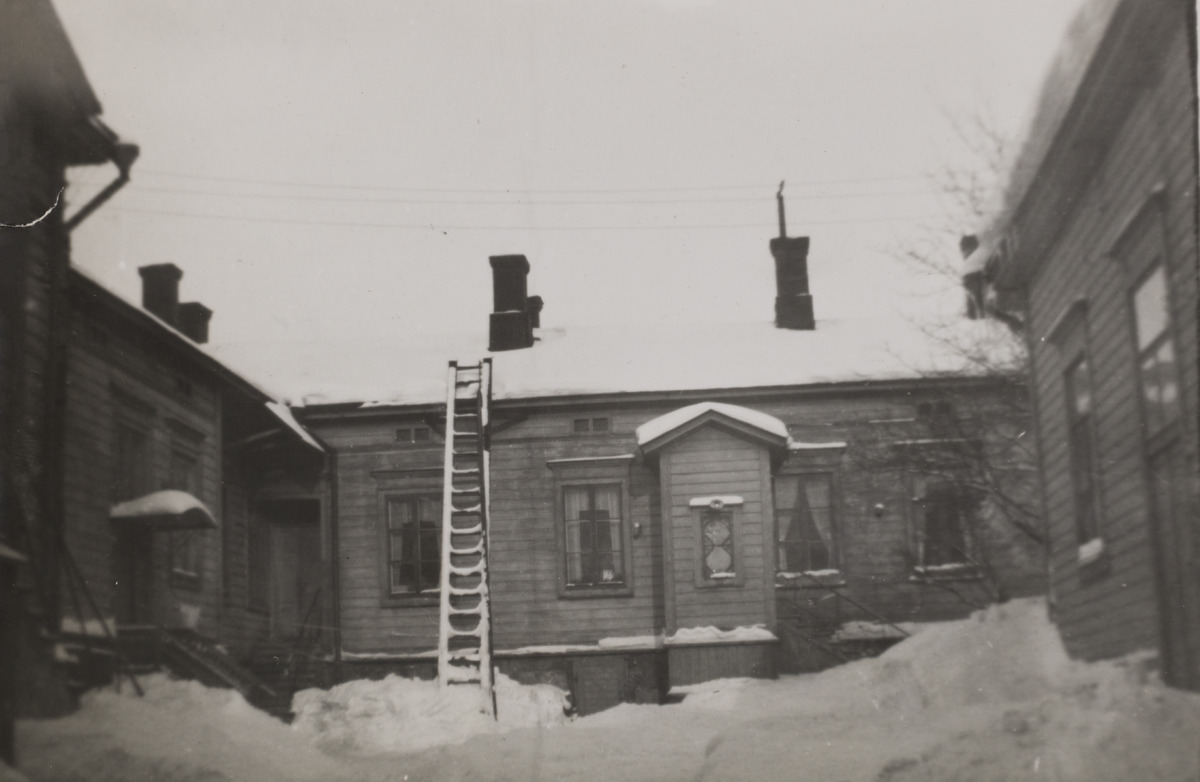
Talvinen sisäpihanäkymä Malminkatu 16
sisällön kuvaus: Talvinen sisäpihanäkymä Malminkatu 16. pihalta. mustavalkoinen
Ajankohta: kuvausaika 1900 -luku alku
Paikka: Suomi, Uusimaa, Helsinki, Kamppi Helsinki, Malminkatu 16
Aiheet: rakennukset, puurakennukset, arkkitehtuuri, talvi, lumi, pihat, tikkaat, kuistit